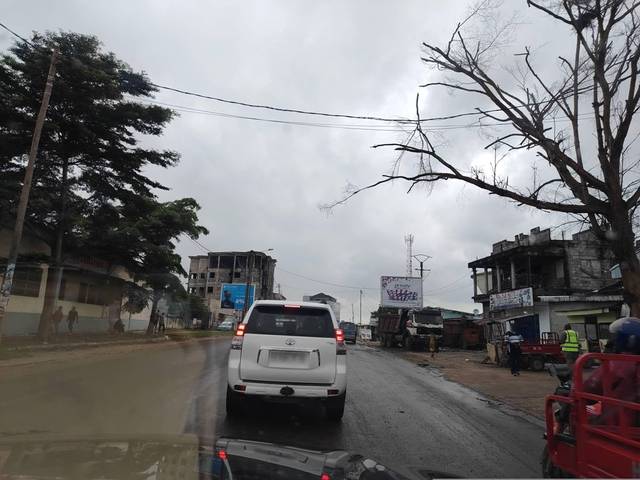
Region: Congo
Coordinates: -4.797, 11.87